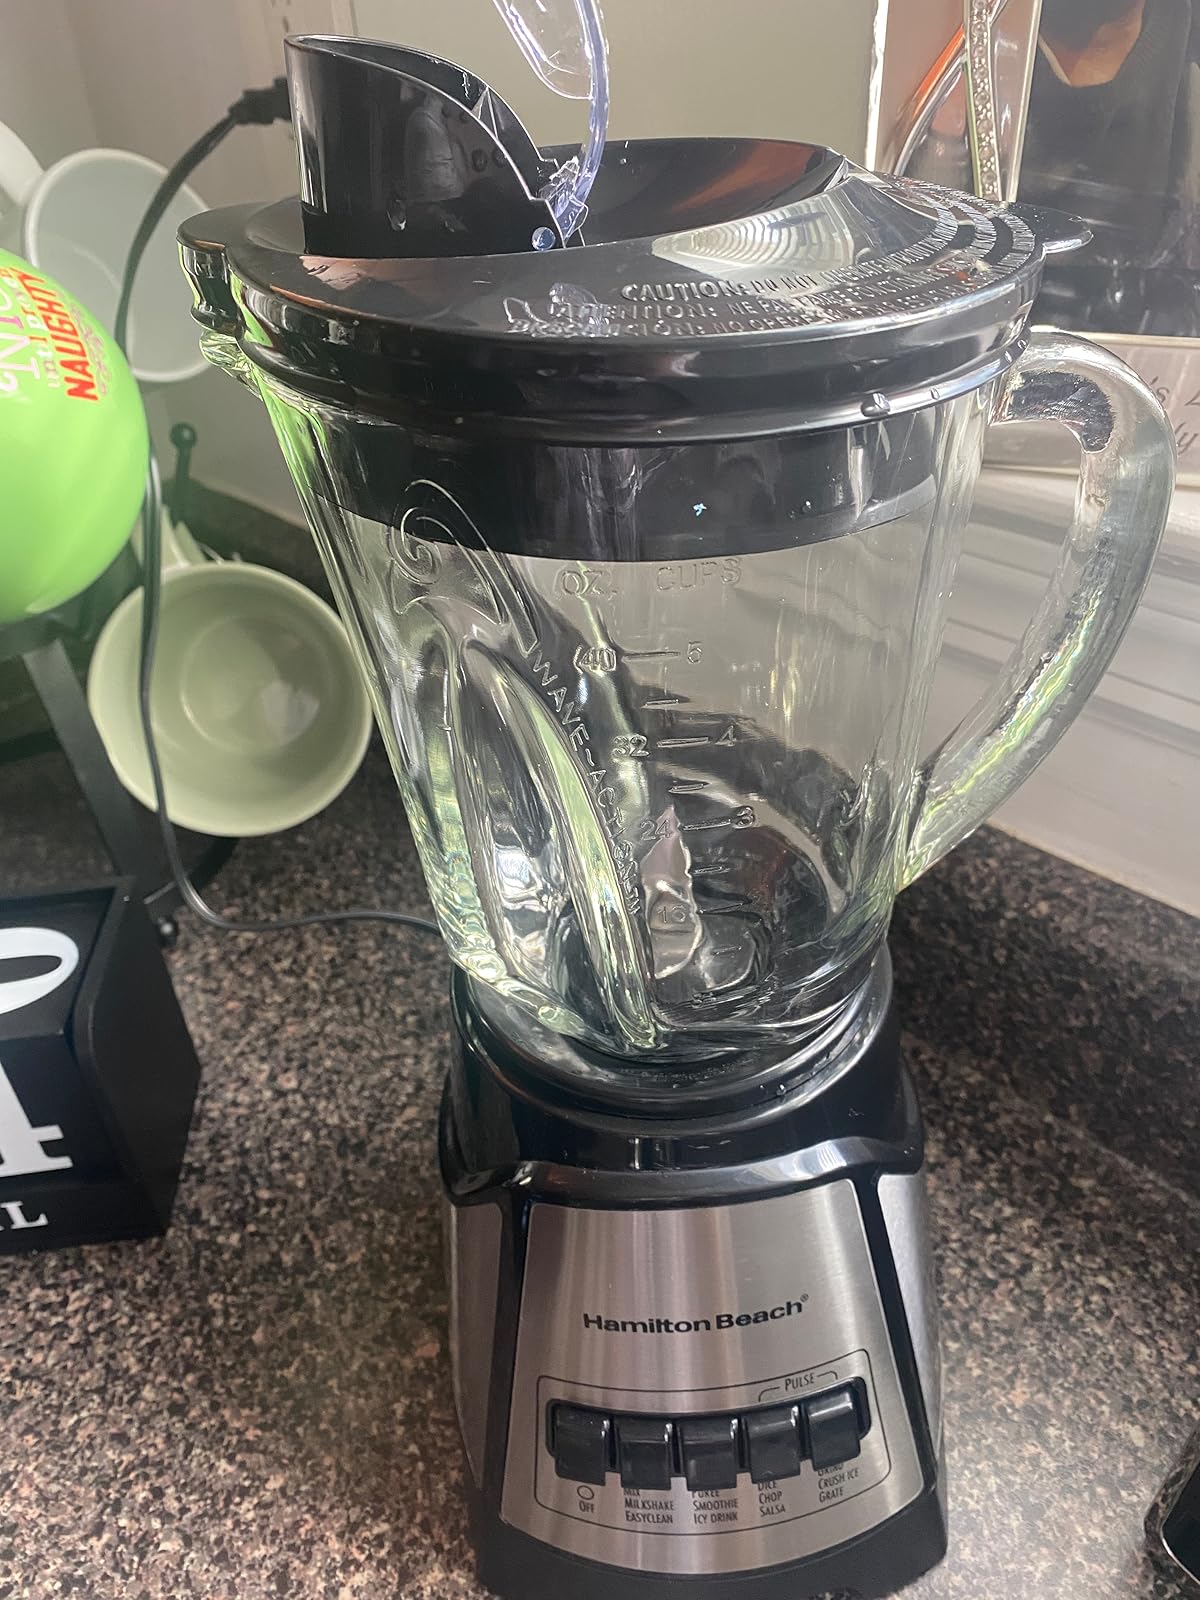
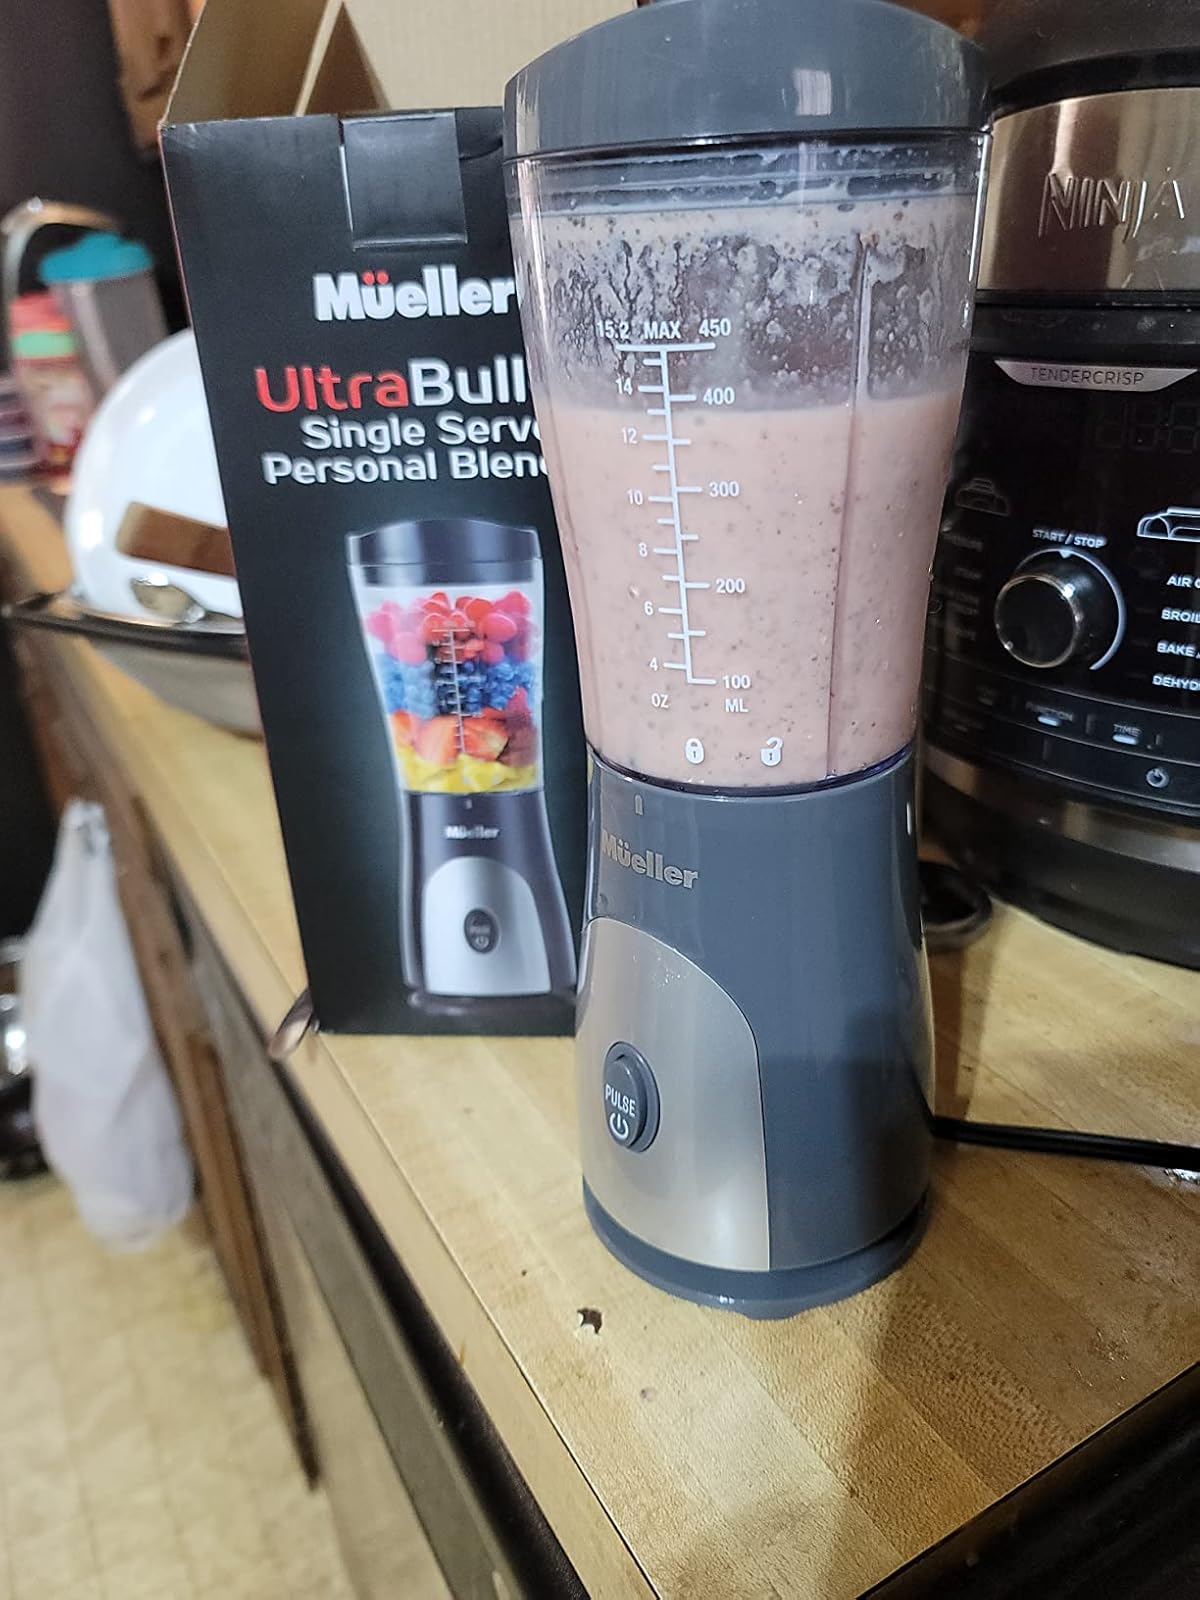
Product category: items_blender
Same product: no